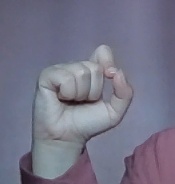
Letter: fa